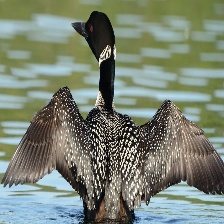
Species: COMMON LOON
Scientific name: GAVIA IMMER